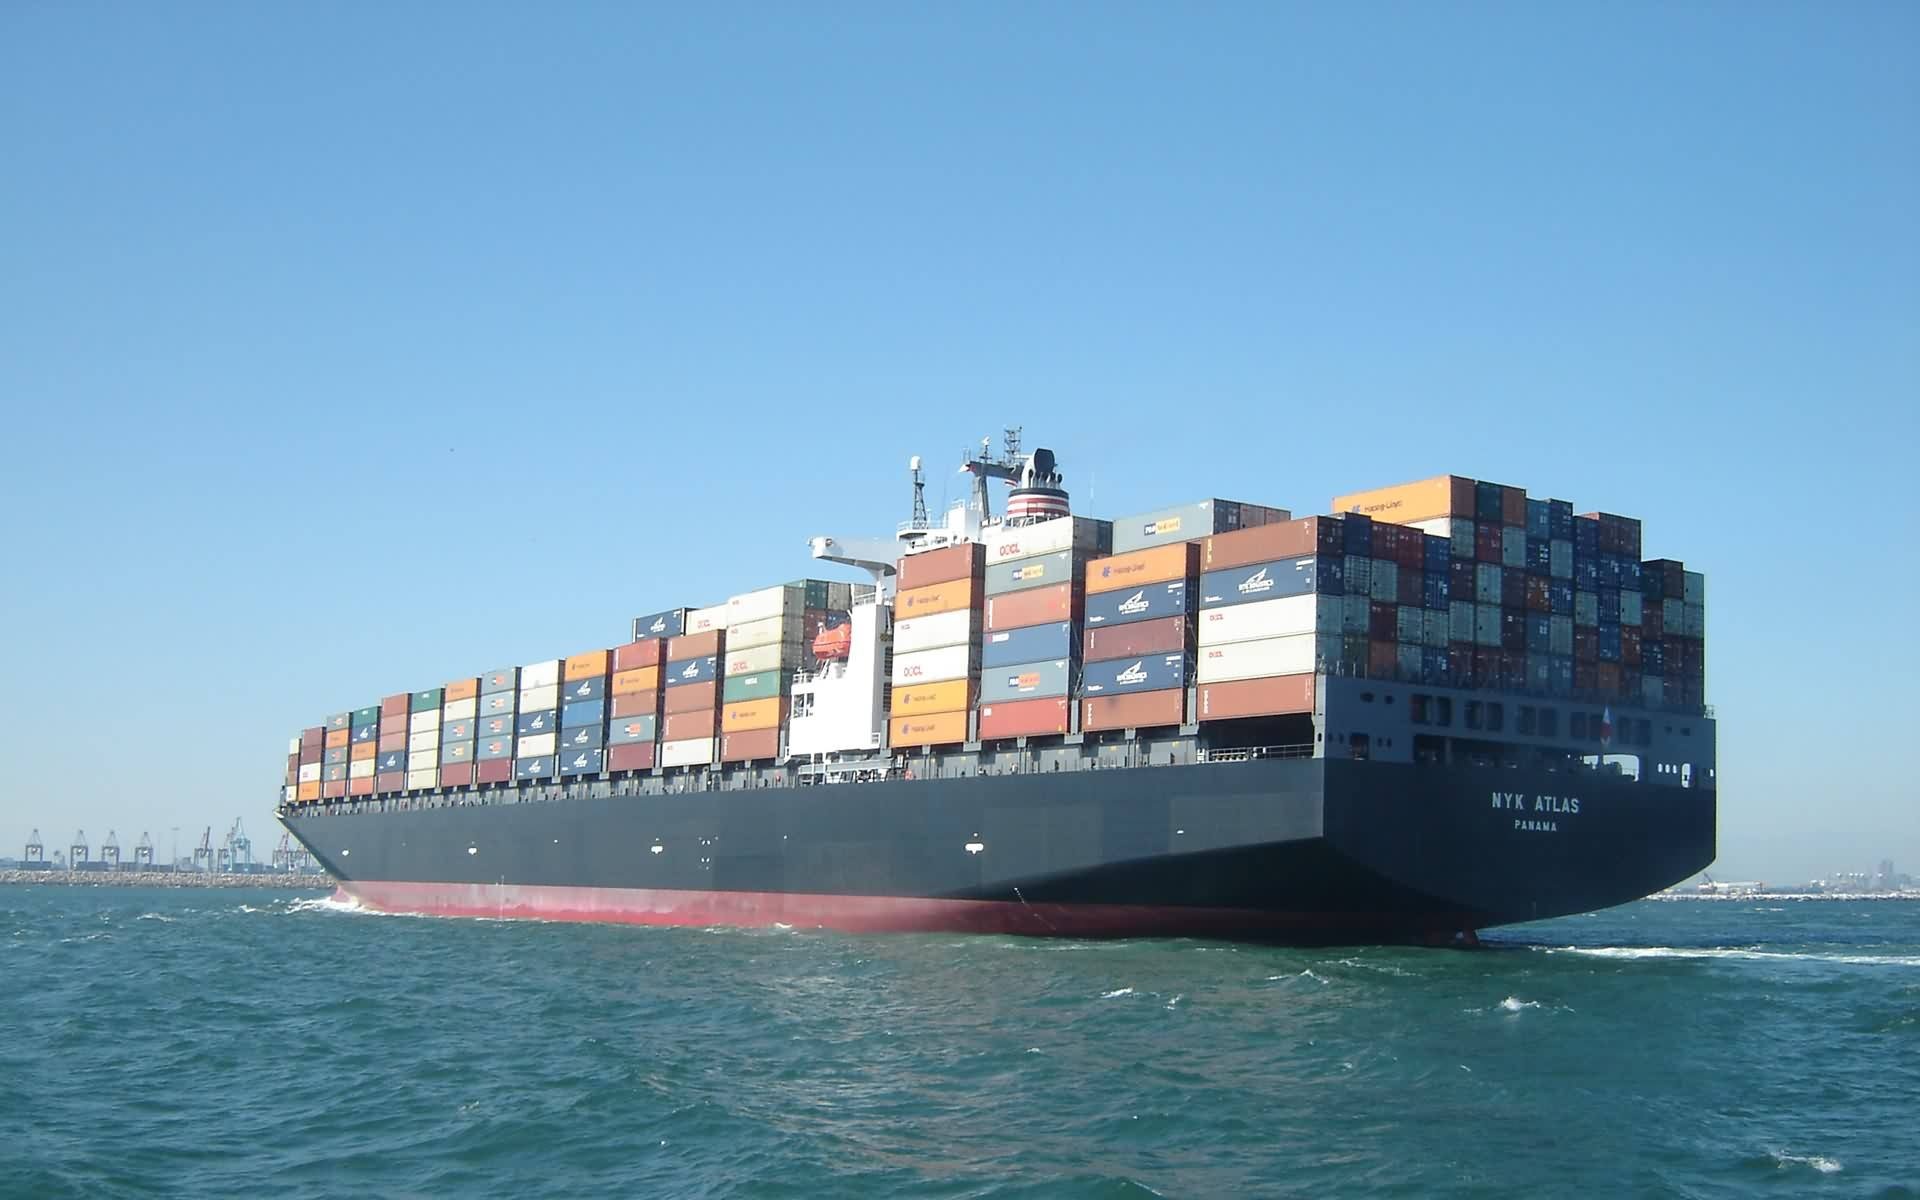
sea, ship, vehicle, cargo ship, ferry, cargo, channel, shipping, watercraft, container ship, export, motor ship, passenger ship, freight transport, oil tanker, tank ship, bulk carrier, floating production storage and offloading, roll on roll off, panamax